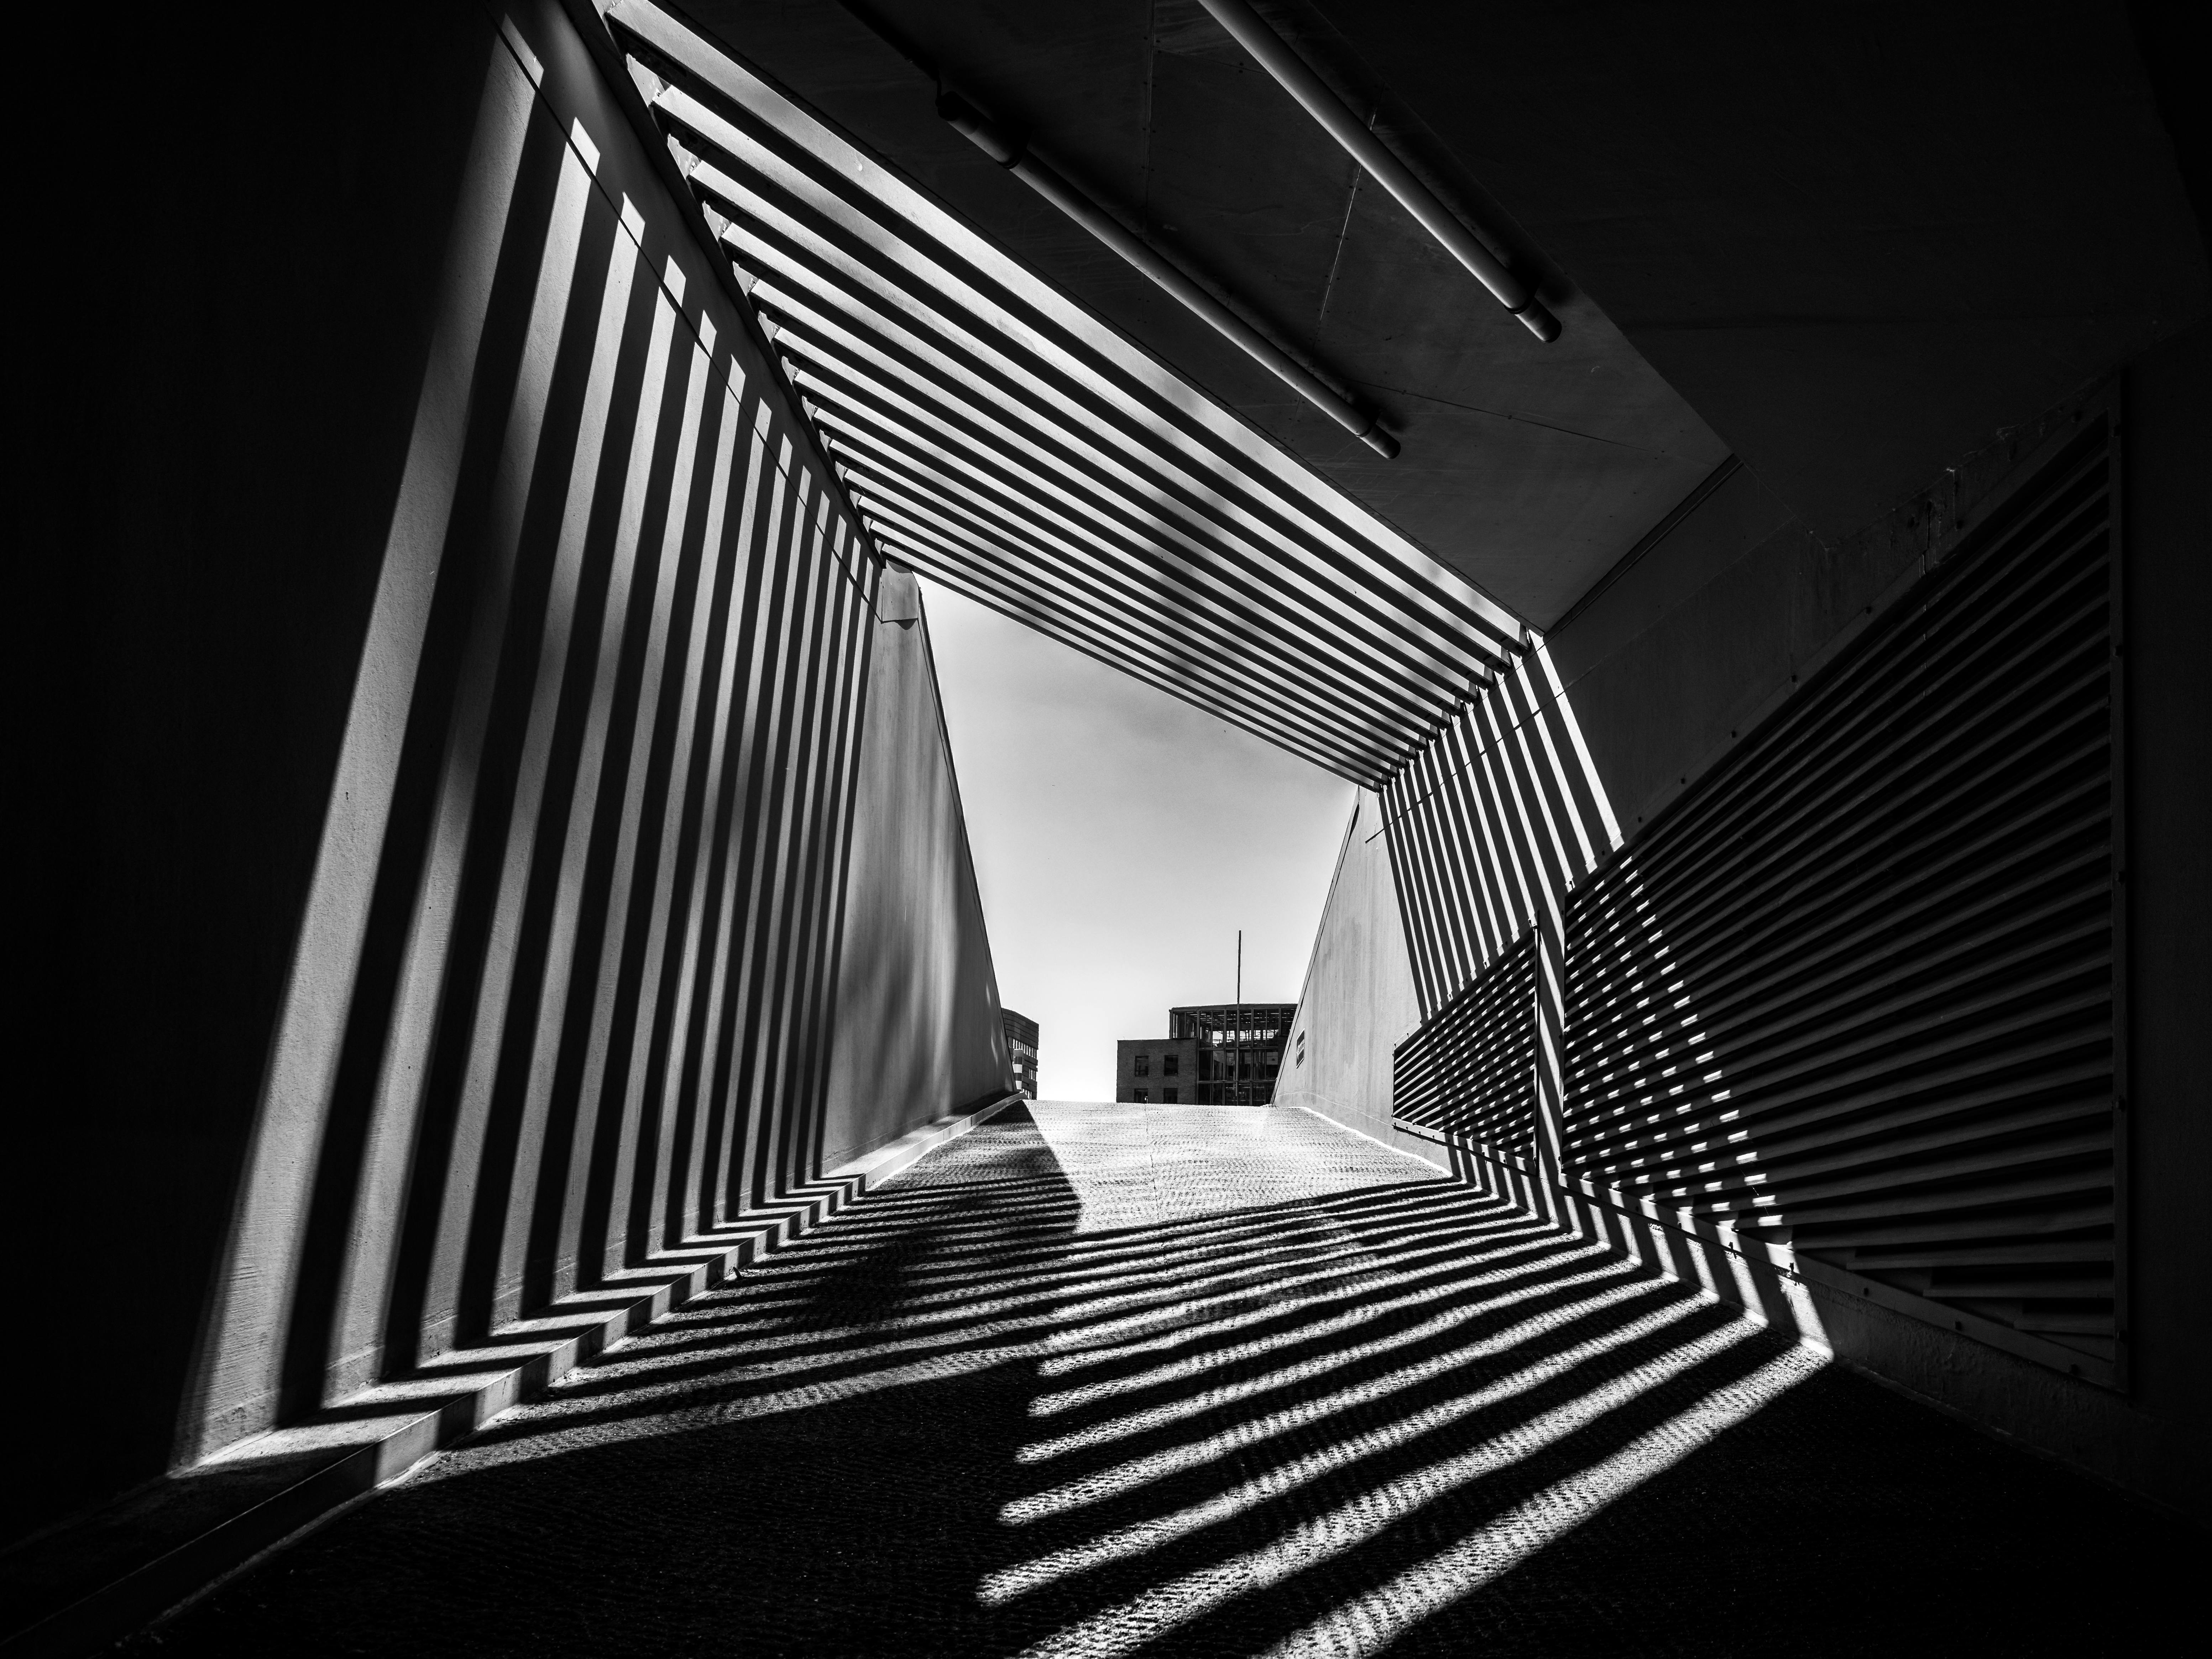
art, black, black and white, rectangle, line, parallel, Tints and shades, symmetry, city, monochrome, pattern, shade, darkness, monochrome photography, metal, shadow, building, road, night, still life photography, steel, daylighting